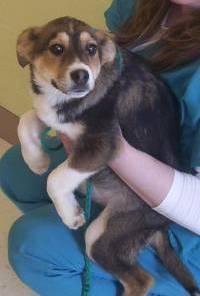
dog